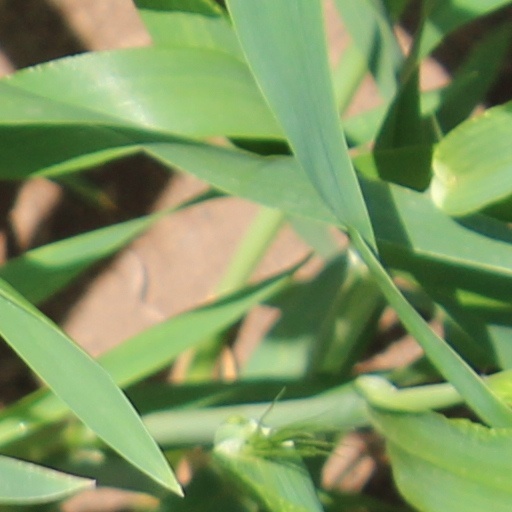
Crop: wheat